Knights of Saint Columbanus

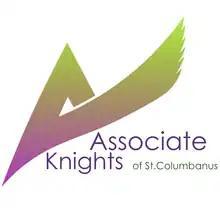
Logo of the Associate Knights of St Columbanus

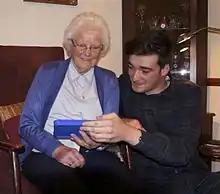
A recipient of an Amazon Kindle Fire Tablet is shown how to use her device. Newry, 2016

The Associate Knights of St Columbanus is the youth section of the order. The scheme was initially introduced in the mid-2000s in St Colman's College, Newry by Canon Francis Brown for 6th Form students (16–18 years). These Associate Knights followed a similar structure to that of the main Knights of St Columbanus and maintained a membership of around 30 students each year. These Associates were initiated as with the main knights and wore the same robes.